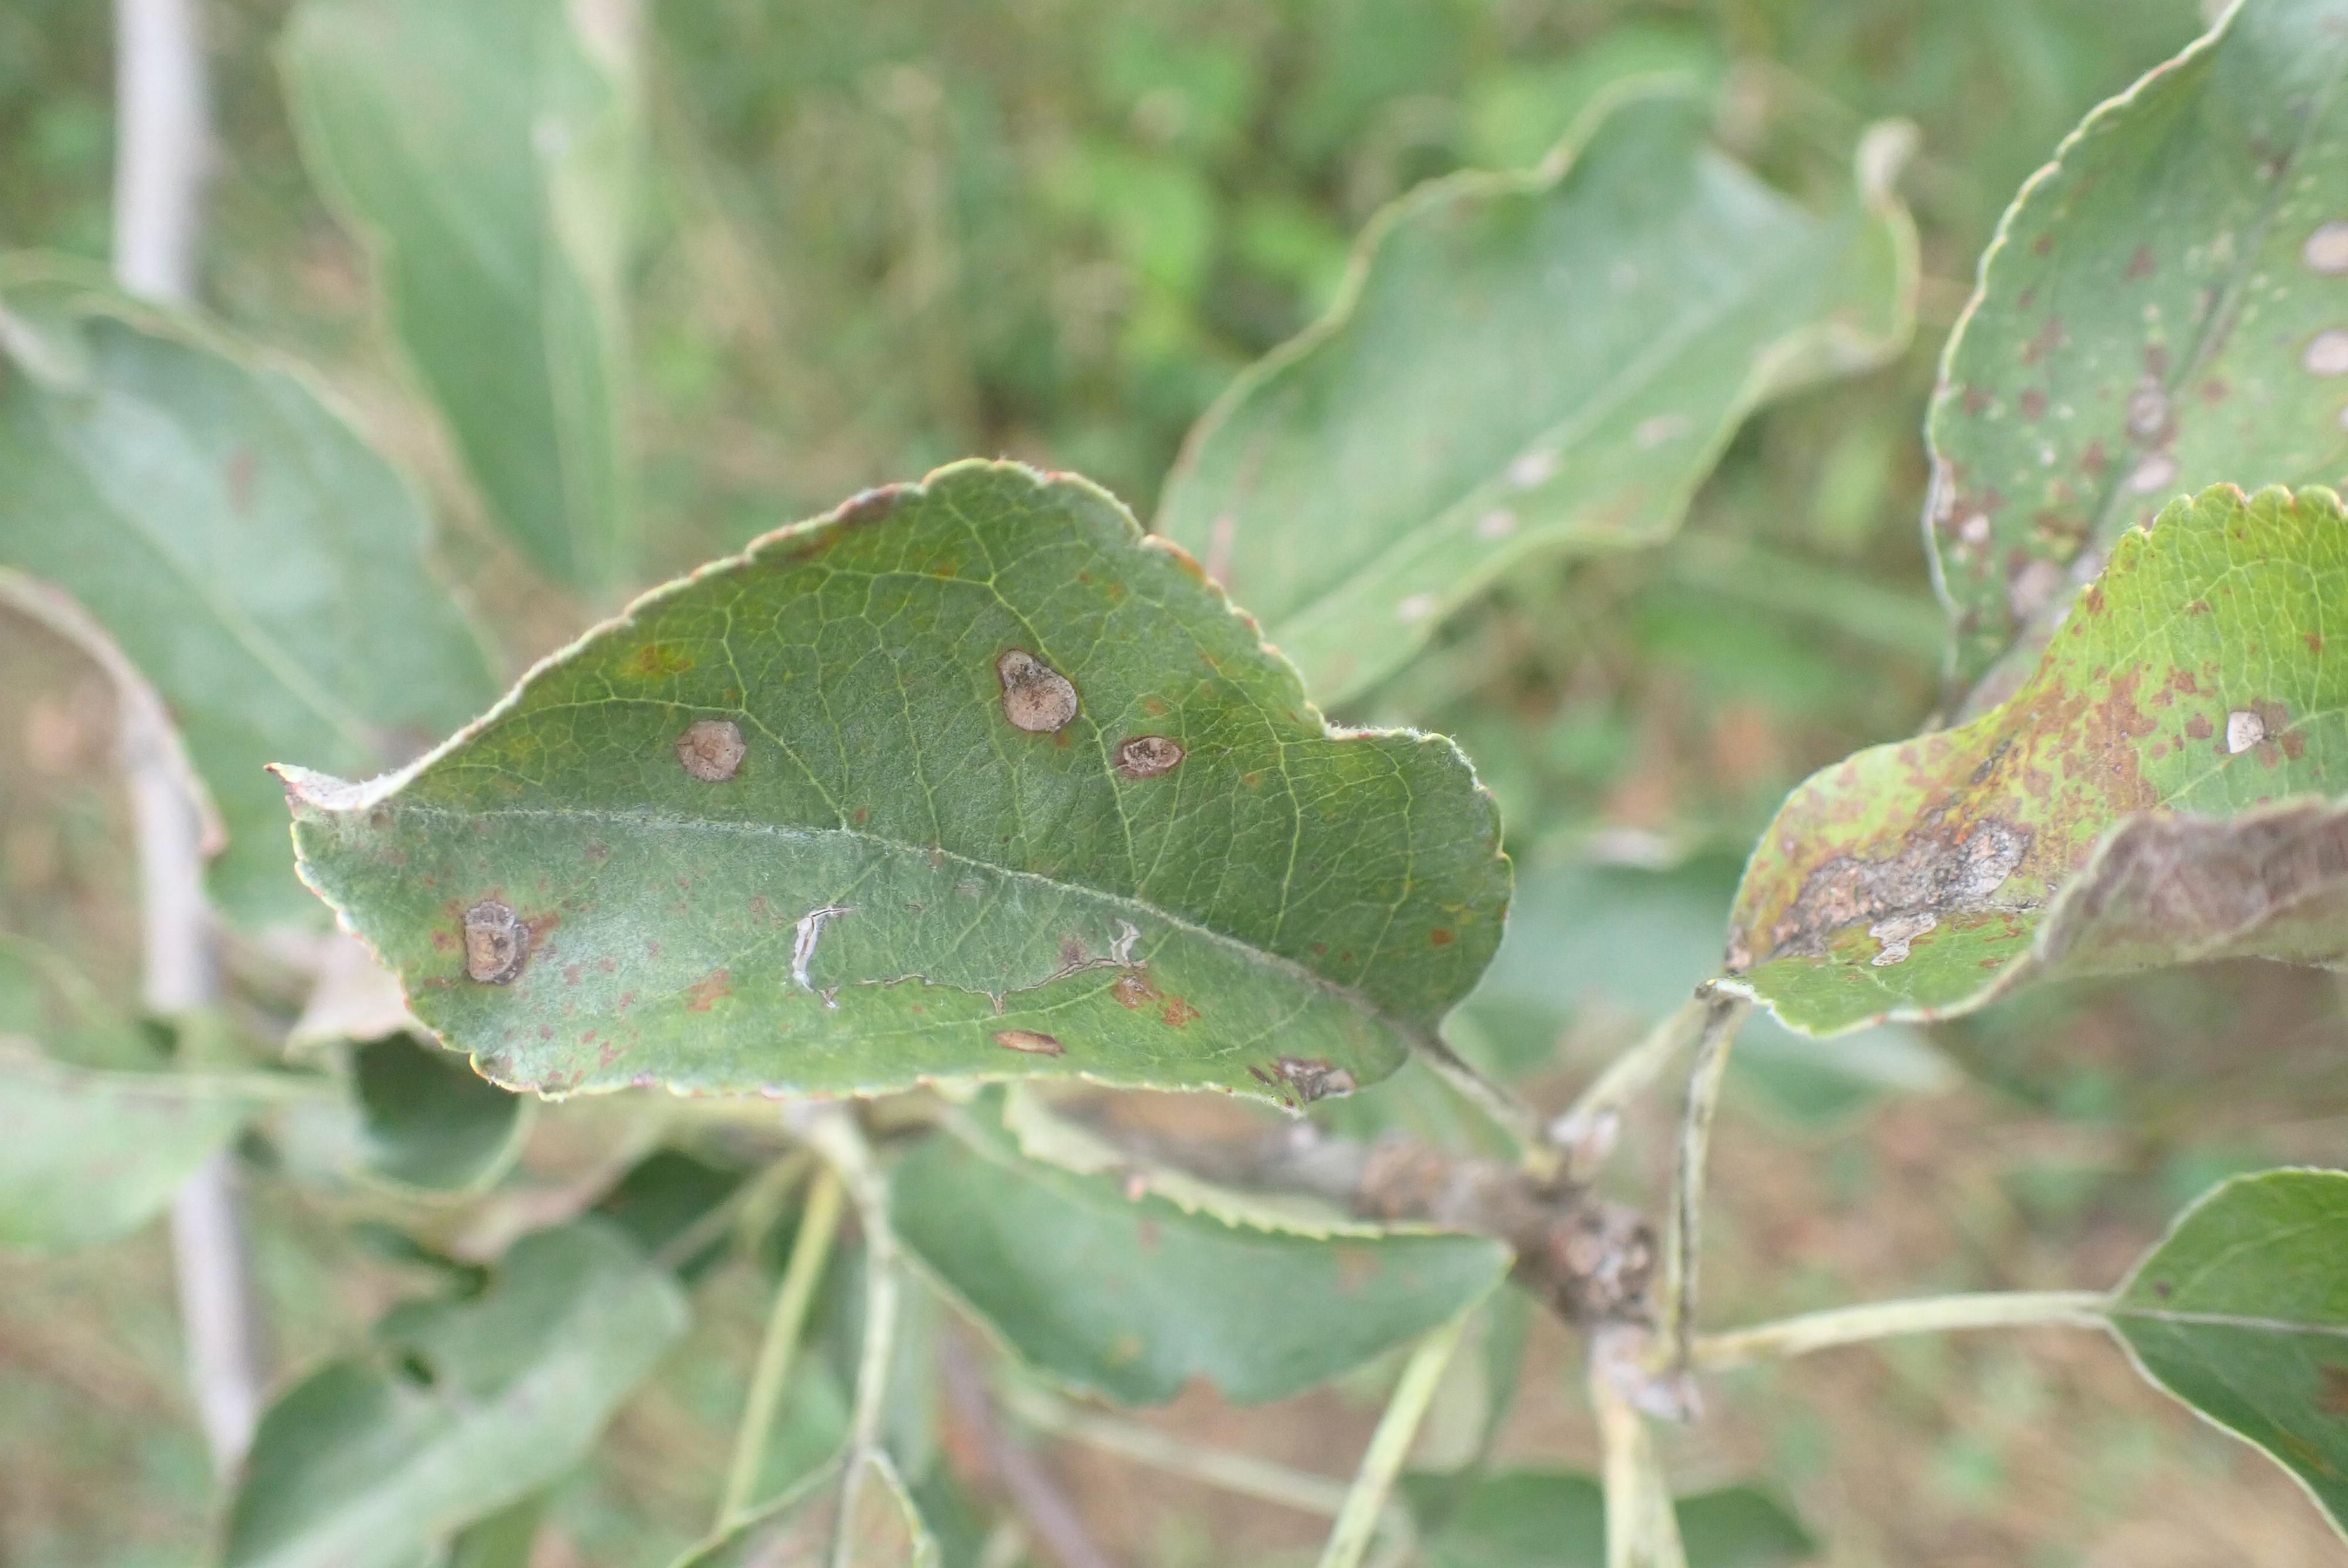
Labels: complex